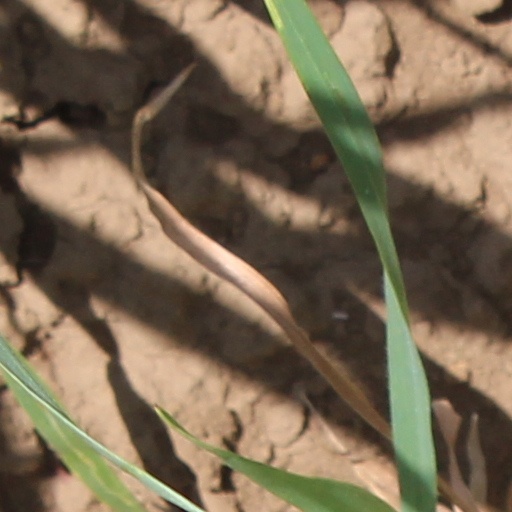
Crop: wheat